Santiago de los Caballeros

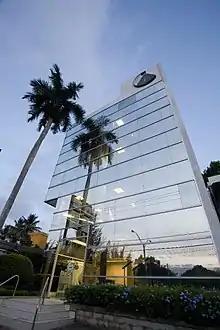
La Trinitaria area in Santiago Dominican Republic.

Santiago de los Caballeros is considered the capital of the Cibao region, which produces 33% of the GDP, for a total of US$36,025 million in 2022, exceeding the total of El Salvador. Likewise, it had a Foreign Direct Investment (FDI) of US$978 million, equivalent to the 16th economy in receiving foreign investment in Latin America and the Caribbean, surpassing Ecuador.